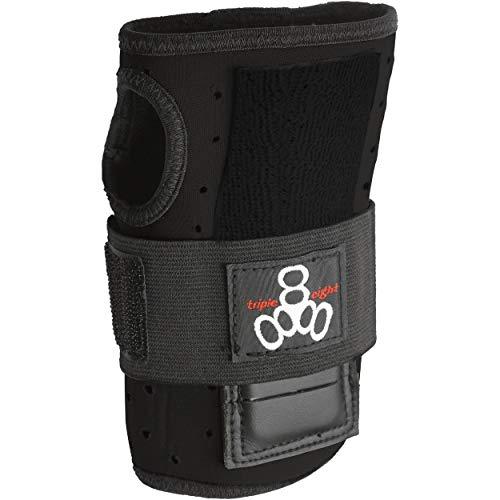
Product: Triple Eight RD Wristsaver Wrist Guards for Roller Derby and Skateboarding (1 Pair)
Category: Sports & Outdoors | Outdoor Recreation | Skates, Skateboards & Scooters | Skateboarding
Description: Pair of wrist guards with replaceable high-density, impact-resistant front and back splints.
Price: $34.99 - $43.49
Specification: Shipping Weight: 1 pounds (View shipping rates and policies)|Domestic Shipping: Item can be shipped within U.S.|International Shipping: This item is not eligible for international shipping.  Learn More|ASIN: B007N0PL4A|Item model number: T8-61601|    #28    in Skate & Skateboarding Wrist Guards